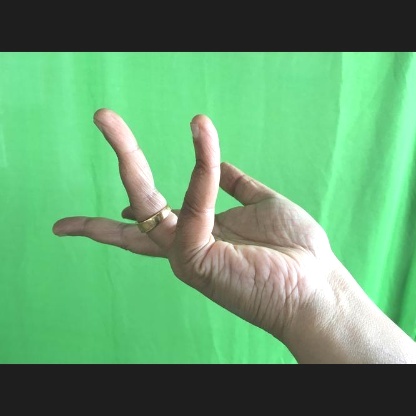
Mudra: Alapadmam